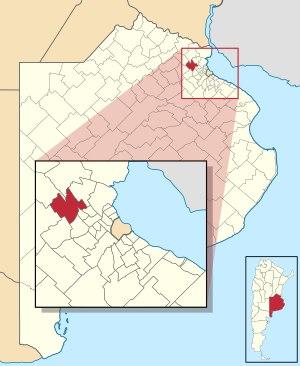
Pilar est une ville de la province de Buenos Aires en Argentine. Elle est la capitale du partido de Pilar. Elle est située à 54 km au nord-ouest de la ville de Buenos Aires, sur la route nationale 8.